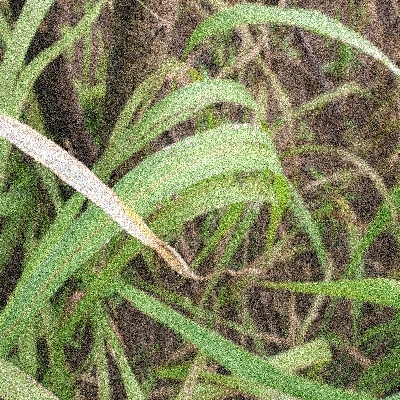
Label: Corn_(Maize)___Leaf_Spot